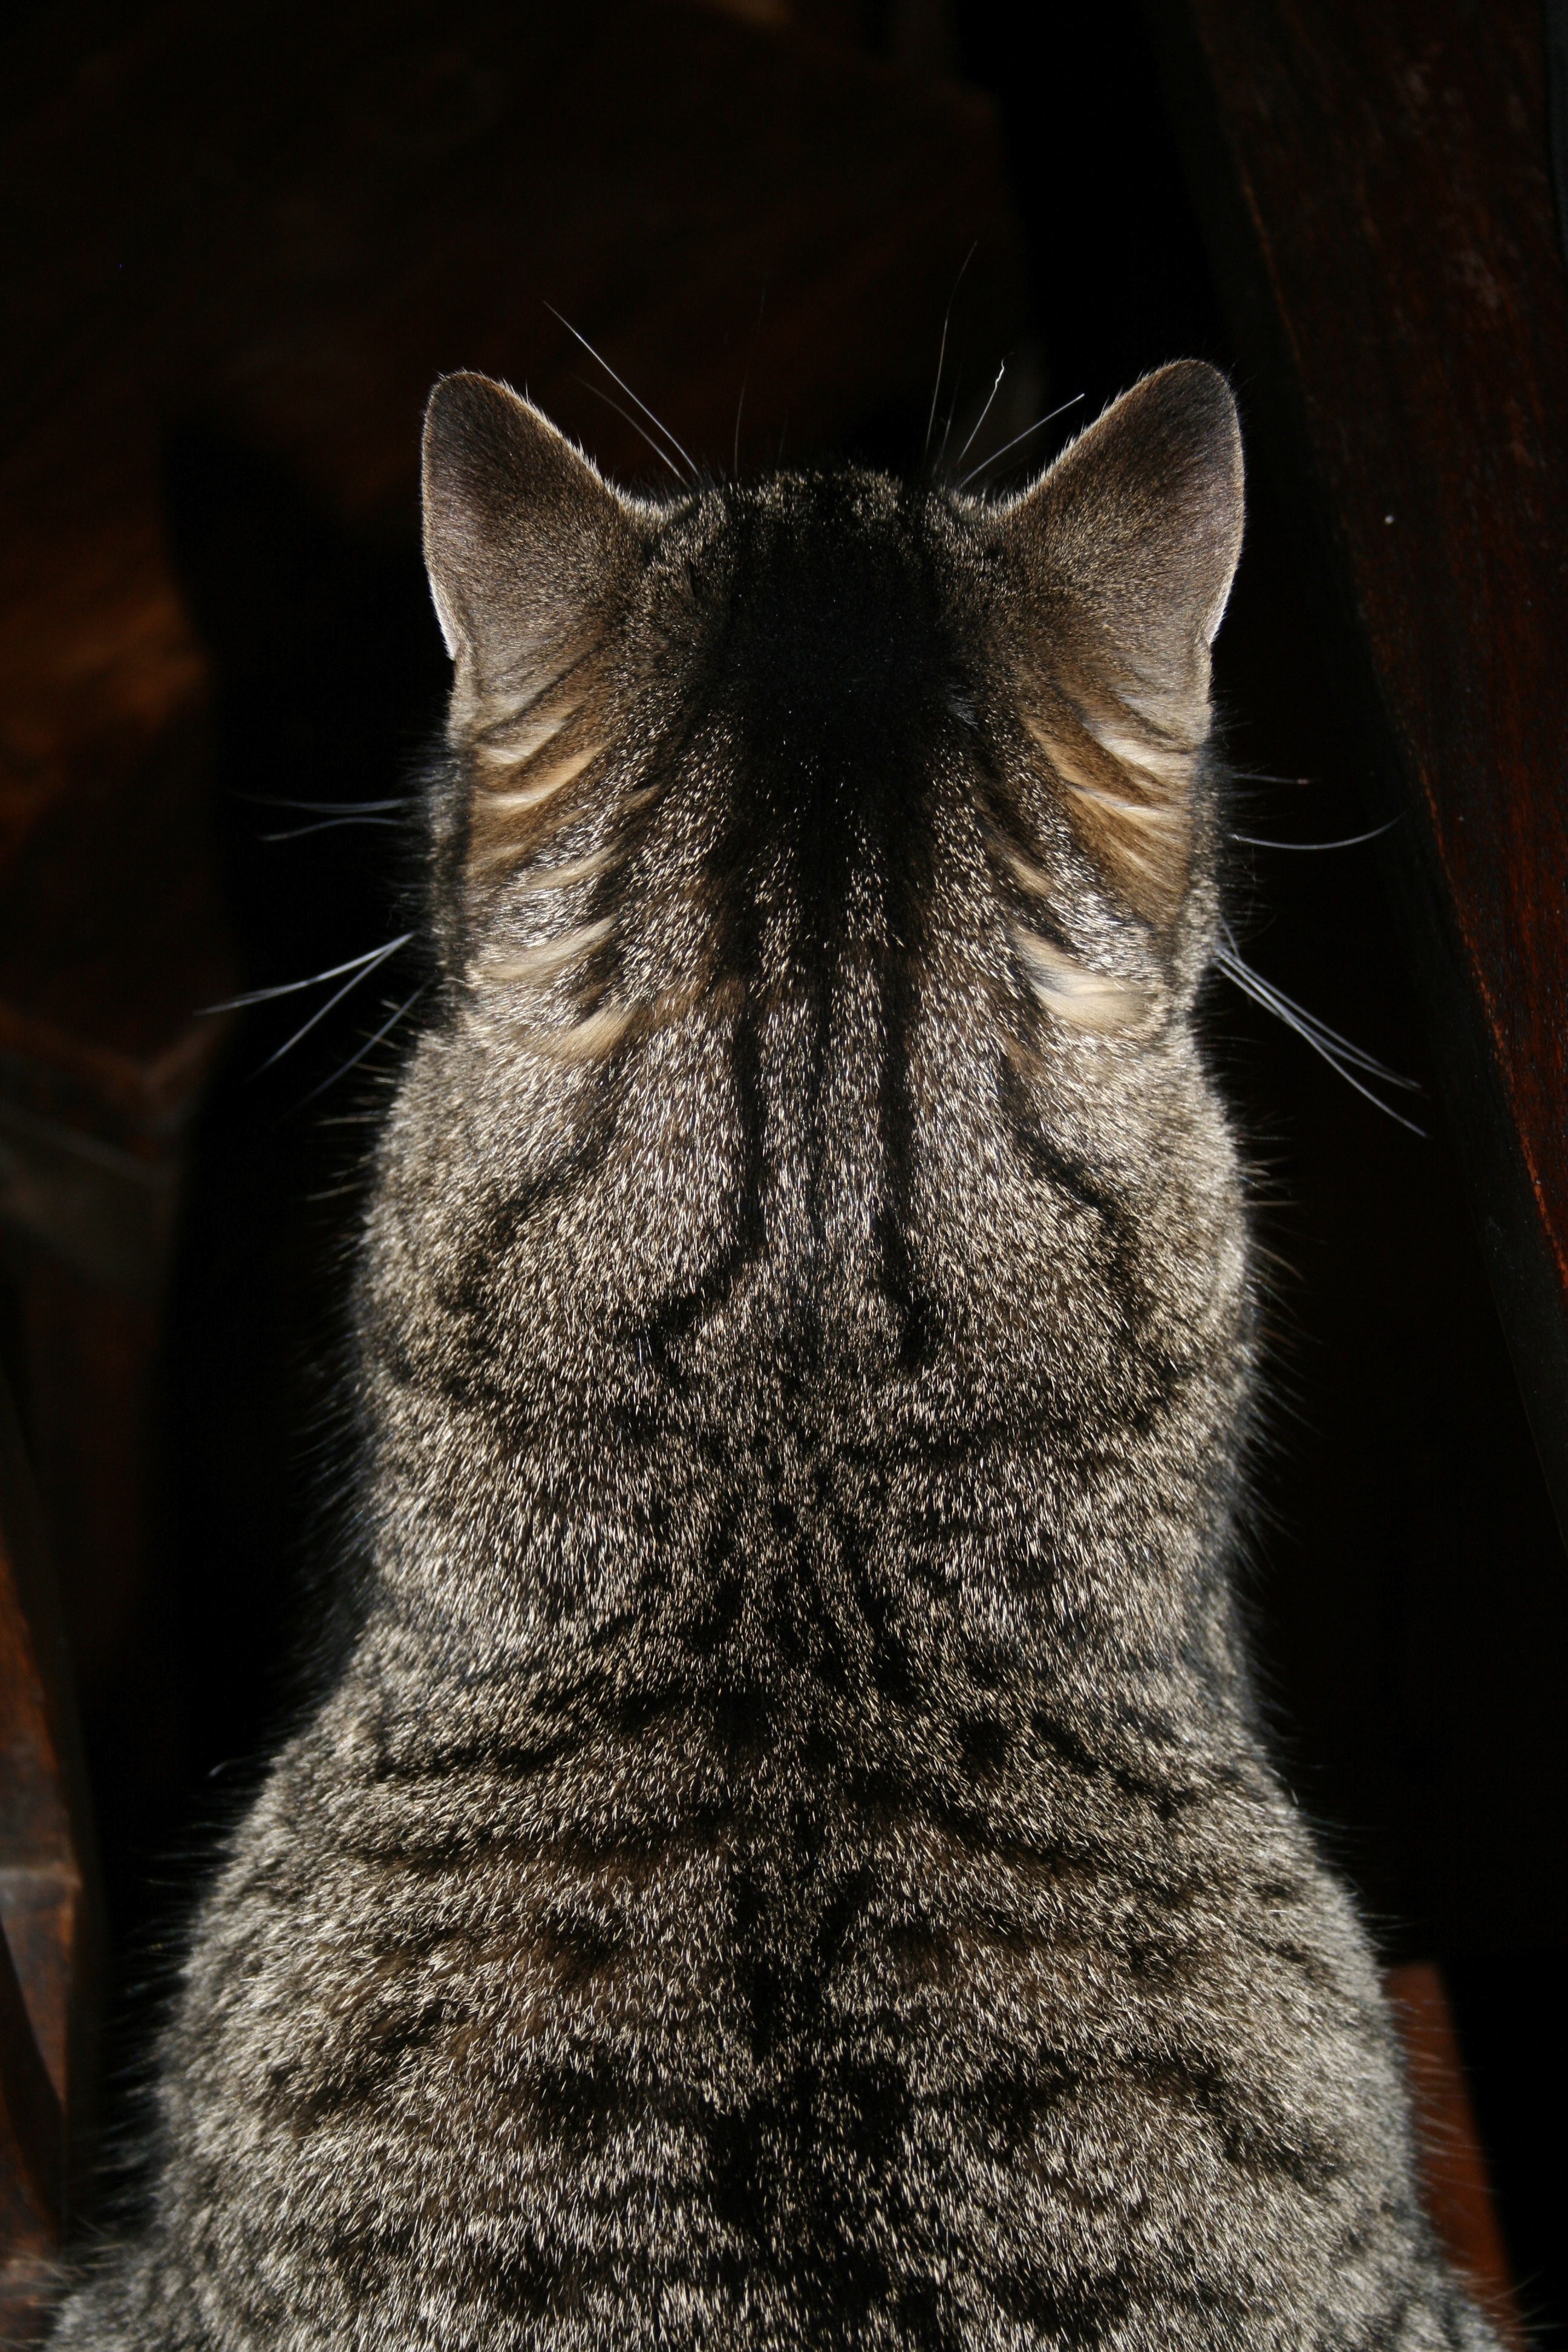
pet, cat, mammal, close up, nose, whiskers, back, head, move, vertebrate, domestic cat, cat ears, cat fur, small to medium sized cats, cat like mammal